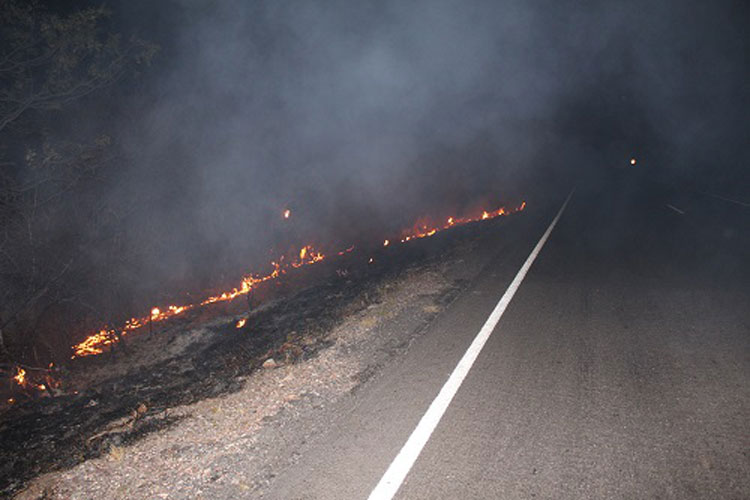
Fire: yes
Smoke: yes